Phosphorus porphyrin

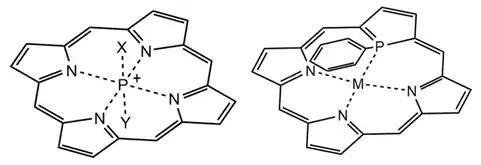
Two varieties of P-centered porhpyrins: phosphorus core porphyrin (left) and phosphaporphyrin coordinated to a general metal, M (right).

Early experiments with group 15 elements at the porphyrin core by Barbour et al. in 1992 included syntheses of P-centered porphyrin compounds from meso-Tetra-p-tolylporphyrin (TTP). Phosphorus oxychloride (POCl) added to HTTP forms the P-centered porphyrin molecule [P(TTP)Cl]Cl. Several chemical variants were synthesized by refluxing in solutions of pyridine solvent and alcohols to produce [P(TTP)OCHCH]Cl, [P(TTP)(O-p-CHOH)]OH, and other similar compounds. Other researchers including Poddutoori in 2015 and 2022 have used such synthetic methods to yield hypervalent phosphorus (V) bonded to porphyrin as well as axial alcohols substituents.